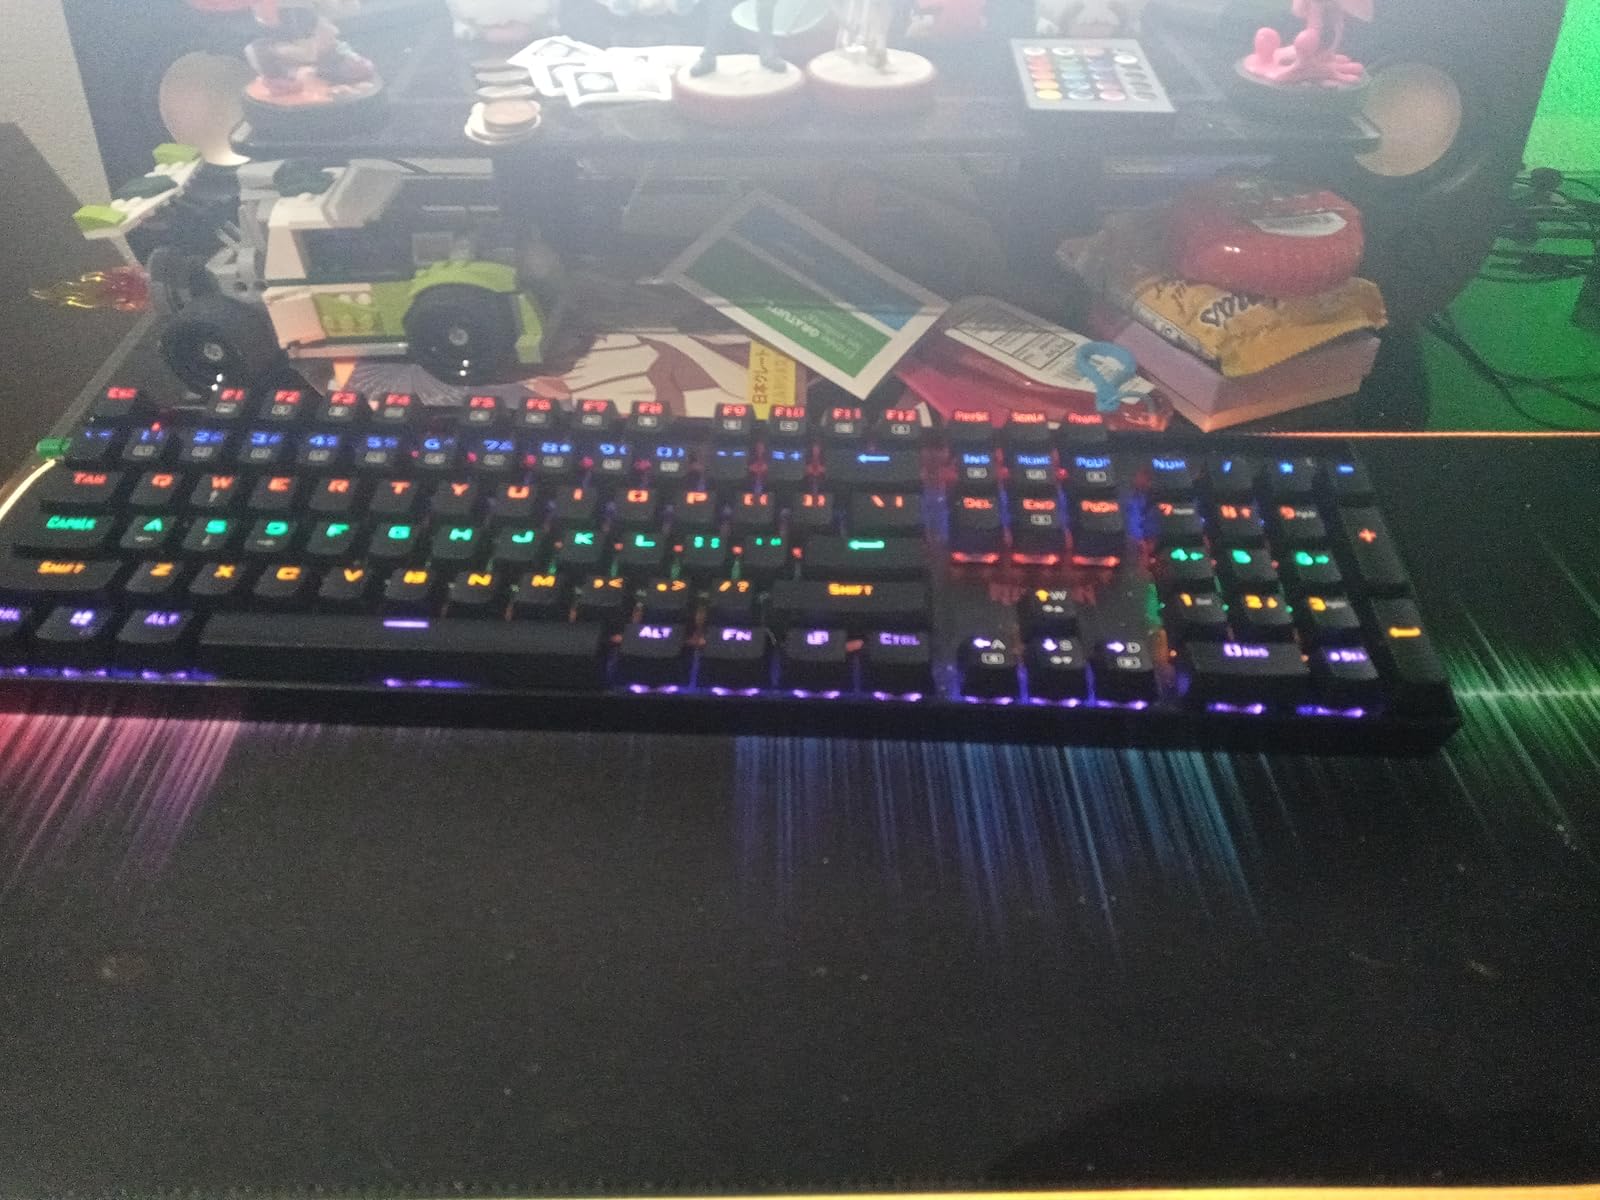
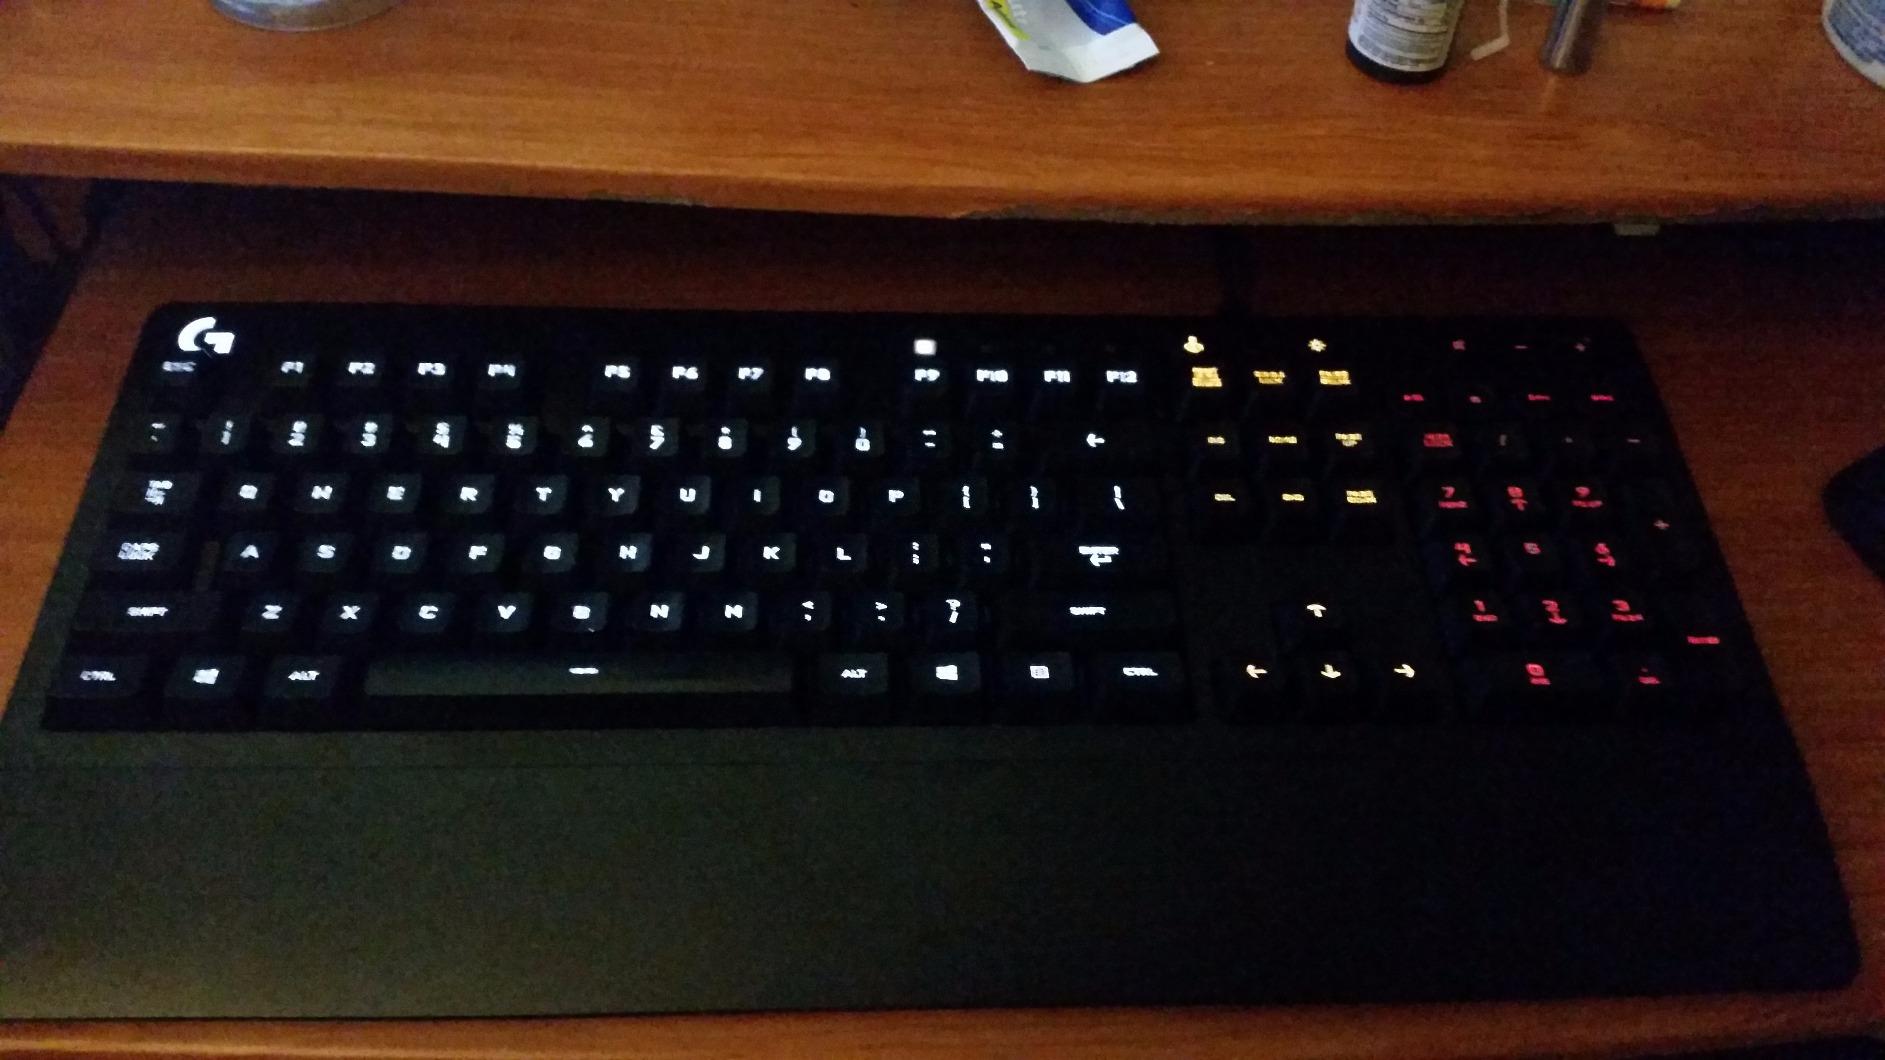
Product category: keyboard
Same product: no